Spanish–Algerian War (1775–1785)

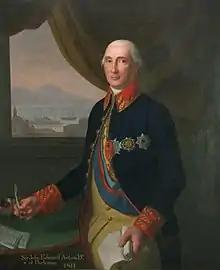
Portrait of Sir John Acton, attributed to Emanuele Napoli

The Spanish advanced forwards to engage the seemingly retreating Algerian forces, and moved further inland. However, the Algerians drew the Spanish into a specially chosen location where they could ambush and attack them from cover. By now the Spanish had realized the position they were in, at the same time the Algerians sprung their trap. However, by the time the Spanish realized they were surrounded, it was too late for them. Unable to hold an effective line of resistance, the Spanish forces were routed, returning in chaos to their ships. The losses were huge; suffering nearly 3,000 casualties, including five generals killed and fifteen wounded (with one of these being Bernado de Galvez), and abandoning to the Algerians no fewer than 15 artillery pieces and some 9000 other weapons. Henry Swinburne, a British travel writer wrote that the Spanish would have been "broken and slaughtered to a man... had not Mr. Acton, the Tuscan commander, cut his cables, and let his ships drive in to shore just as the enemy was coming on us full gallop. The incessant fire of his great guns, loaded with grape-shot, not only stopped them, but obliged them to retire with great loss." 2,000 Spaniards were captured as many were cut off from the boats that would have allowed them to return to their ships. O'Reilly had to wait for a month to negotiate their return. He then wanted to retaliate by bombarding Algiers from the sea, but he learned that he had only enough provisions on board to last for an immediate return to Spain. O'Reilly and the Spanish fleet withdrew to Alicante with his reputation now in tatters.